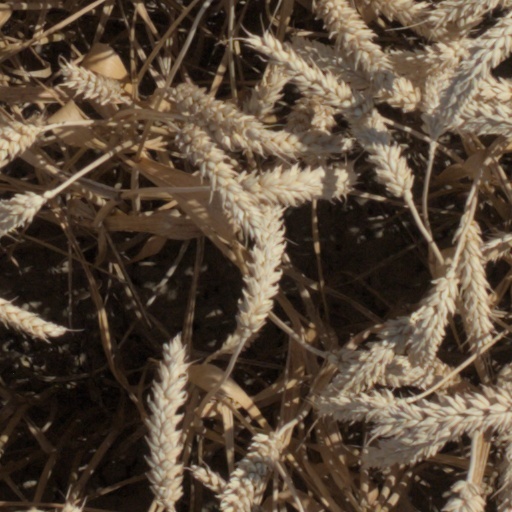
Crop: wheat